Push–pull train

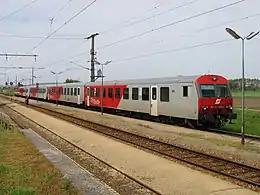
Push–pull train in Austria (2004); note locomotive at the rear of the train.

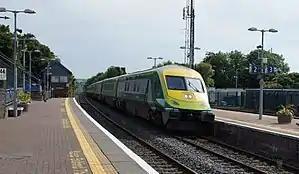
A modern driving van trailer in Ireland

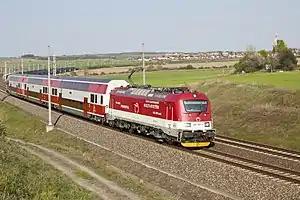
Push–pull train in Slovakia

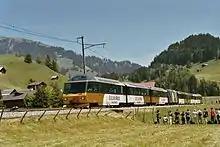
Golden Pass Panoramic train in Switzerland with locomotive in the middle

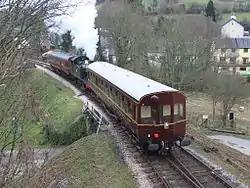
A preserved GWR autotrain, running with the locomotive sandwiched between two driving coaches on the South Devon Railway.

Historically, push–pull trains with steam power provided the driver with basic controls at the cab end, including the regulator, brake and whistle. The cab would also be provided with a bell or other signalling code system to communicate with the fireman, who remained on the locomotive to tend to the fire, in order to pass commands to adjust controls not available in the cab.